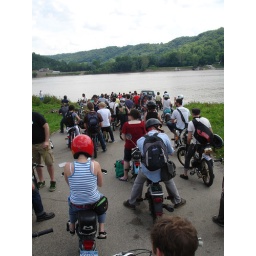
the bridge fell in the water and we were stuck.